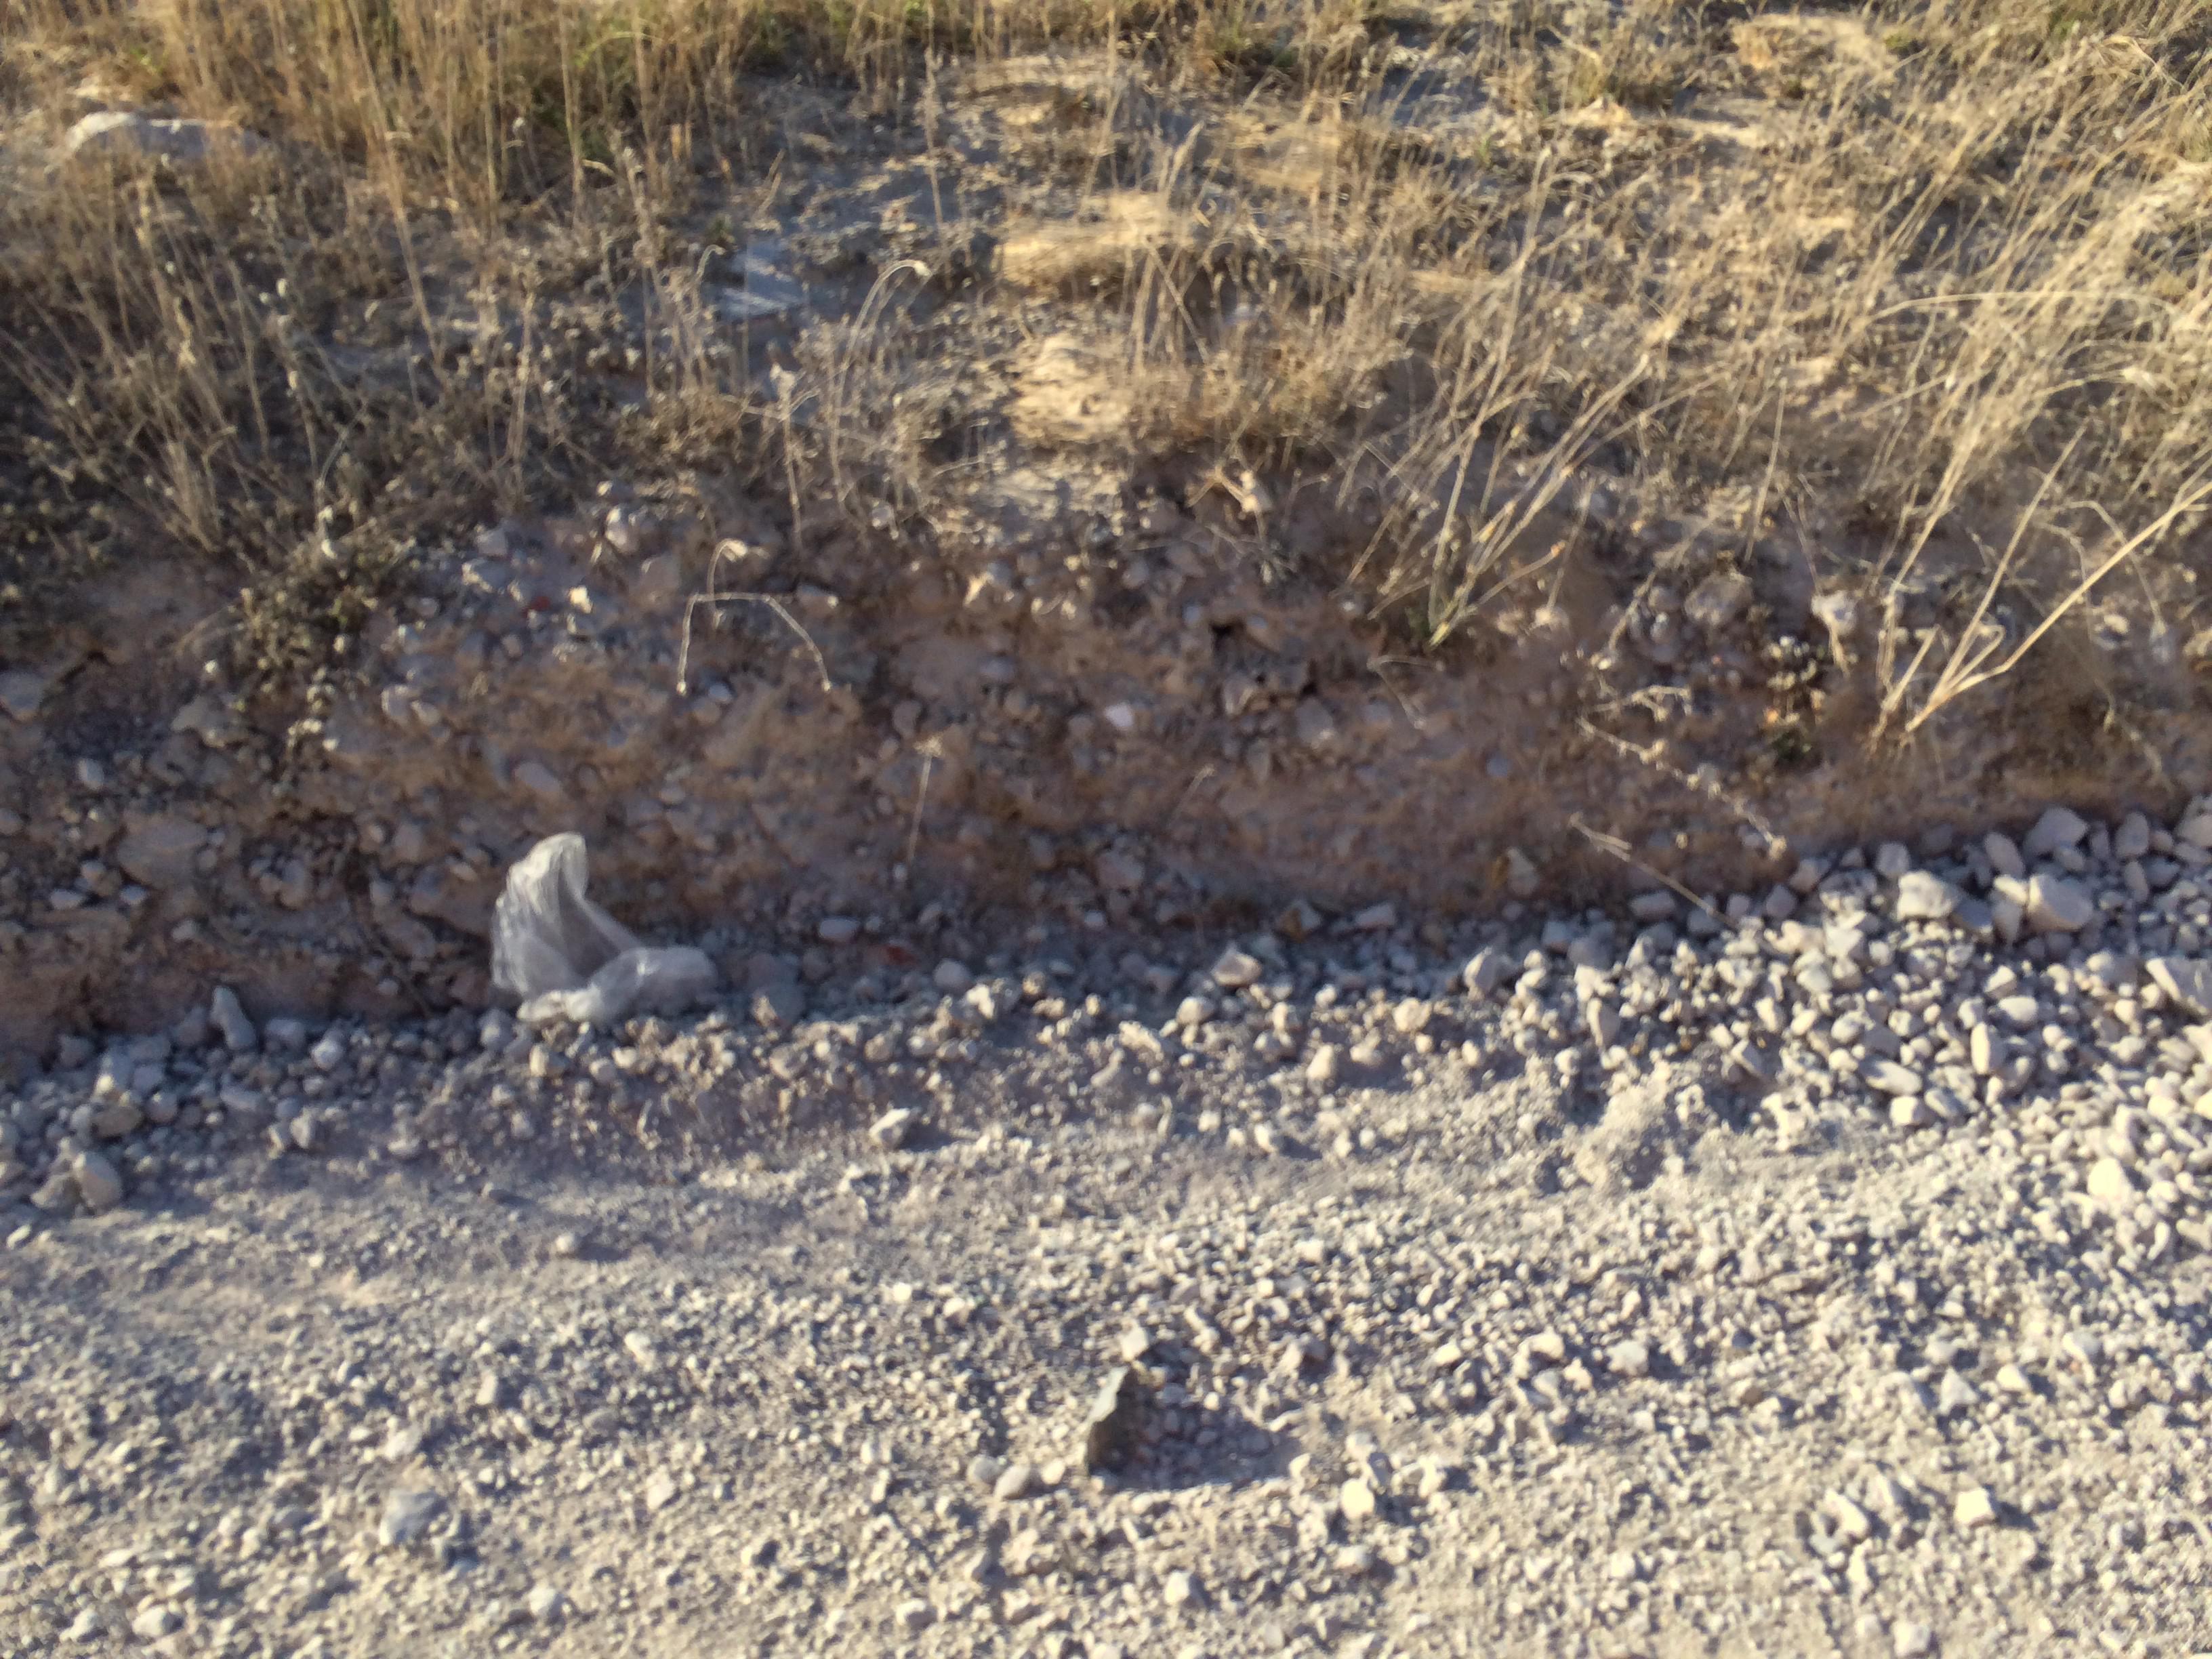
Object: Plastic film (Plastic bag & wrapper)